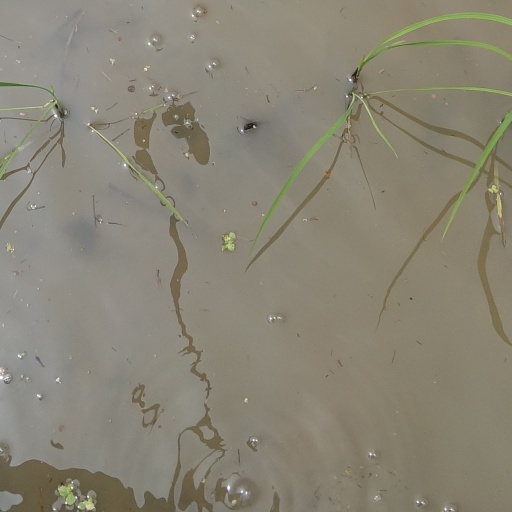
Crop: rice